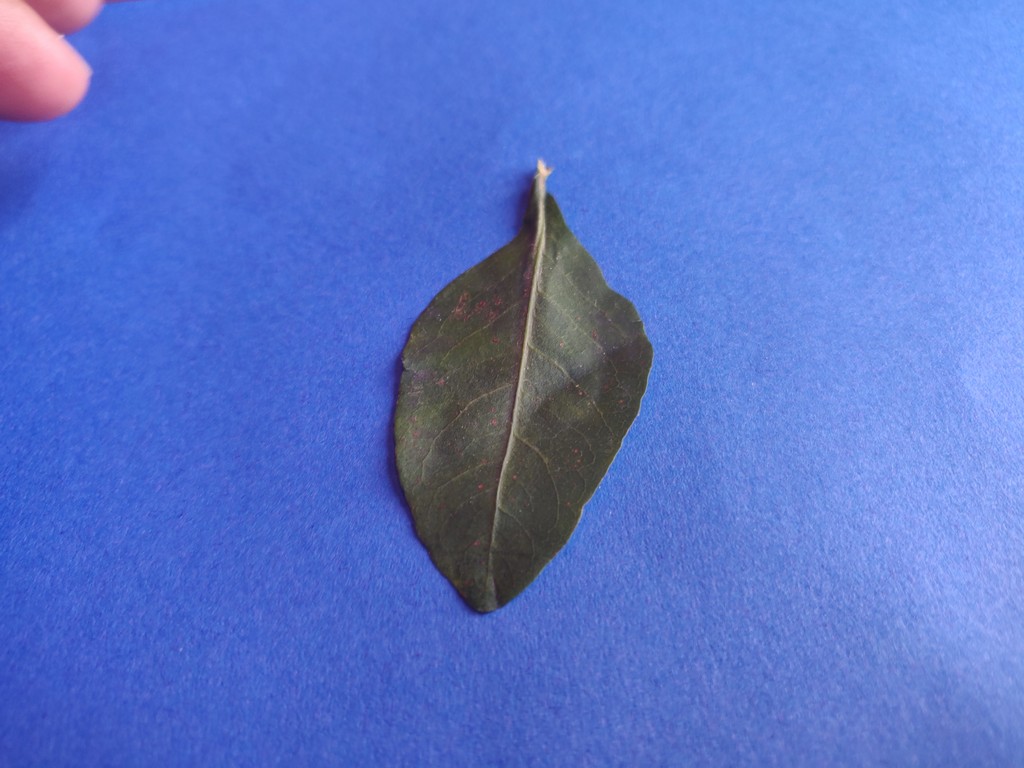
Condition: Healthy
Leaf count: single
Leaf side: front